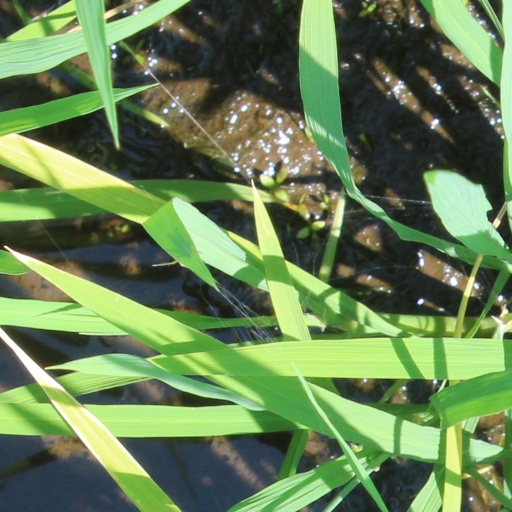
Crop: rice